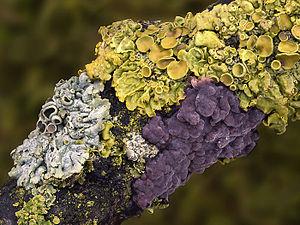
Chêne est le nom vernaculaire de nombreuses espèces d'arbres et d'arbustes appartenant au genre Quercus, et à certains genres apparentés de la famille des fagacées, notamment Cyclobalanopsis et Lithocarpus.
Les Peniophoraceae sont une famille de champignons basidiomycètes de l'ordre des Russulales.